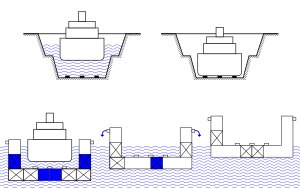
Dok
Øverst princippet ved en tørdok.